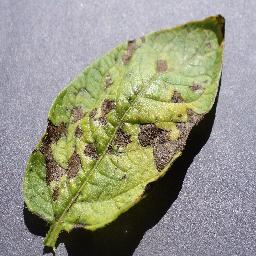
Label: Potato___Early_blight